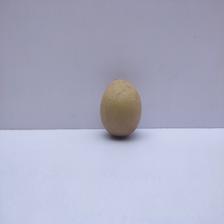
Size: Medium